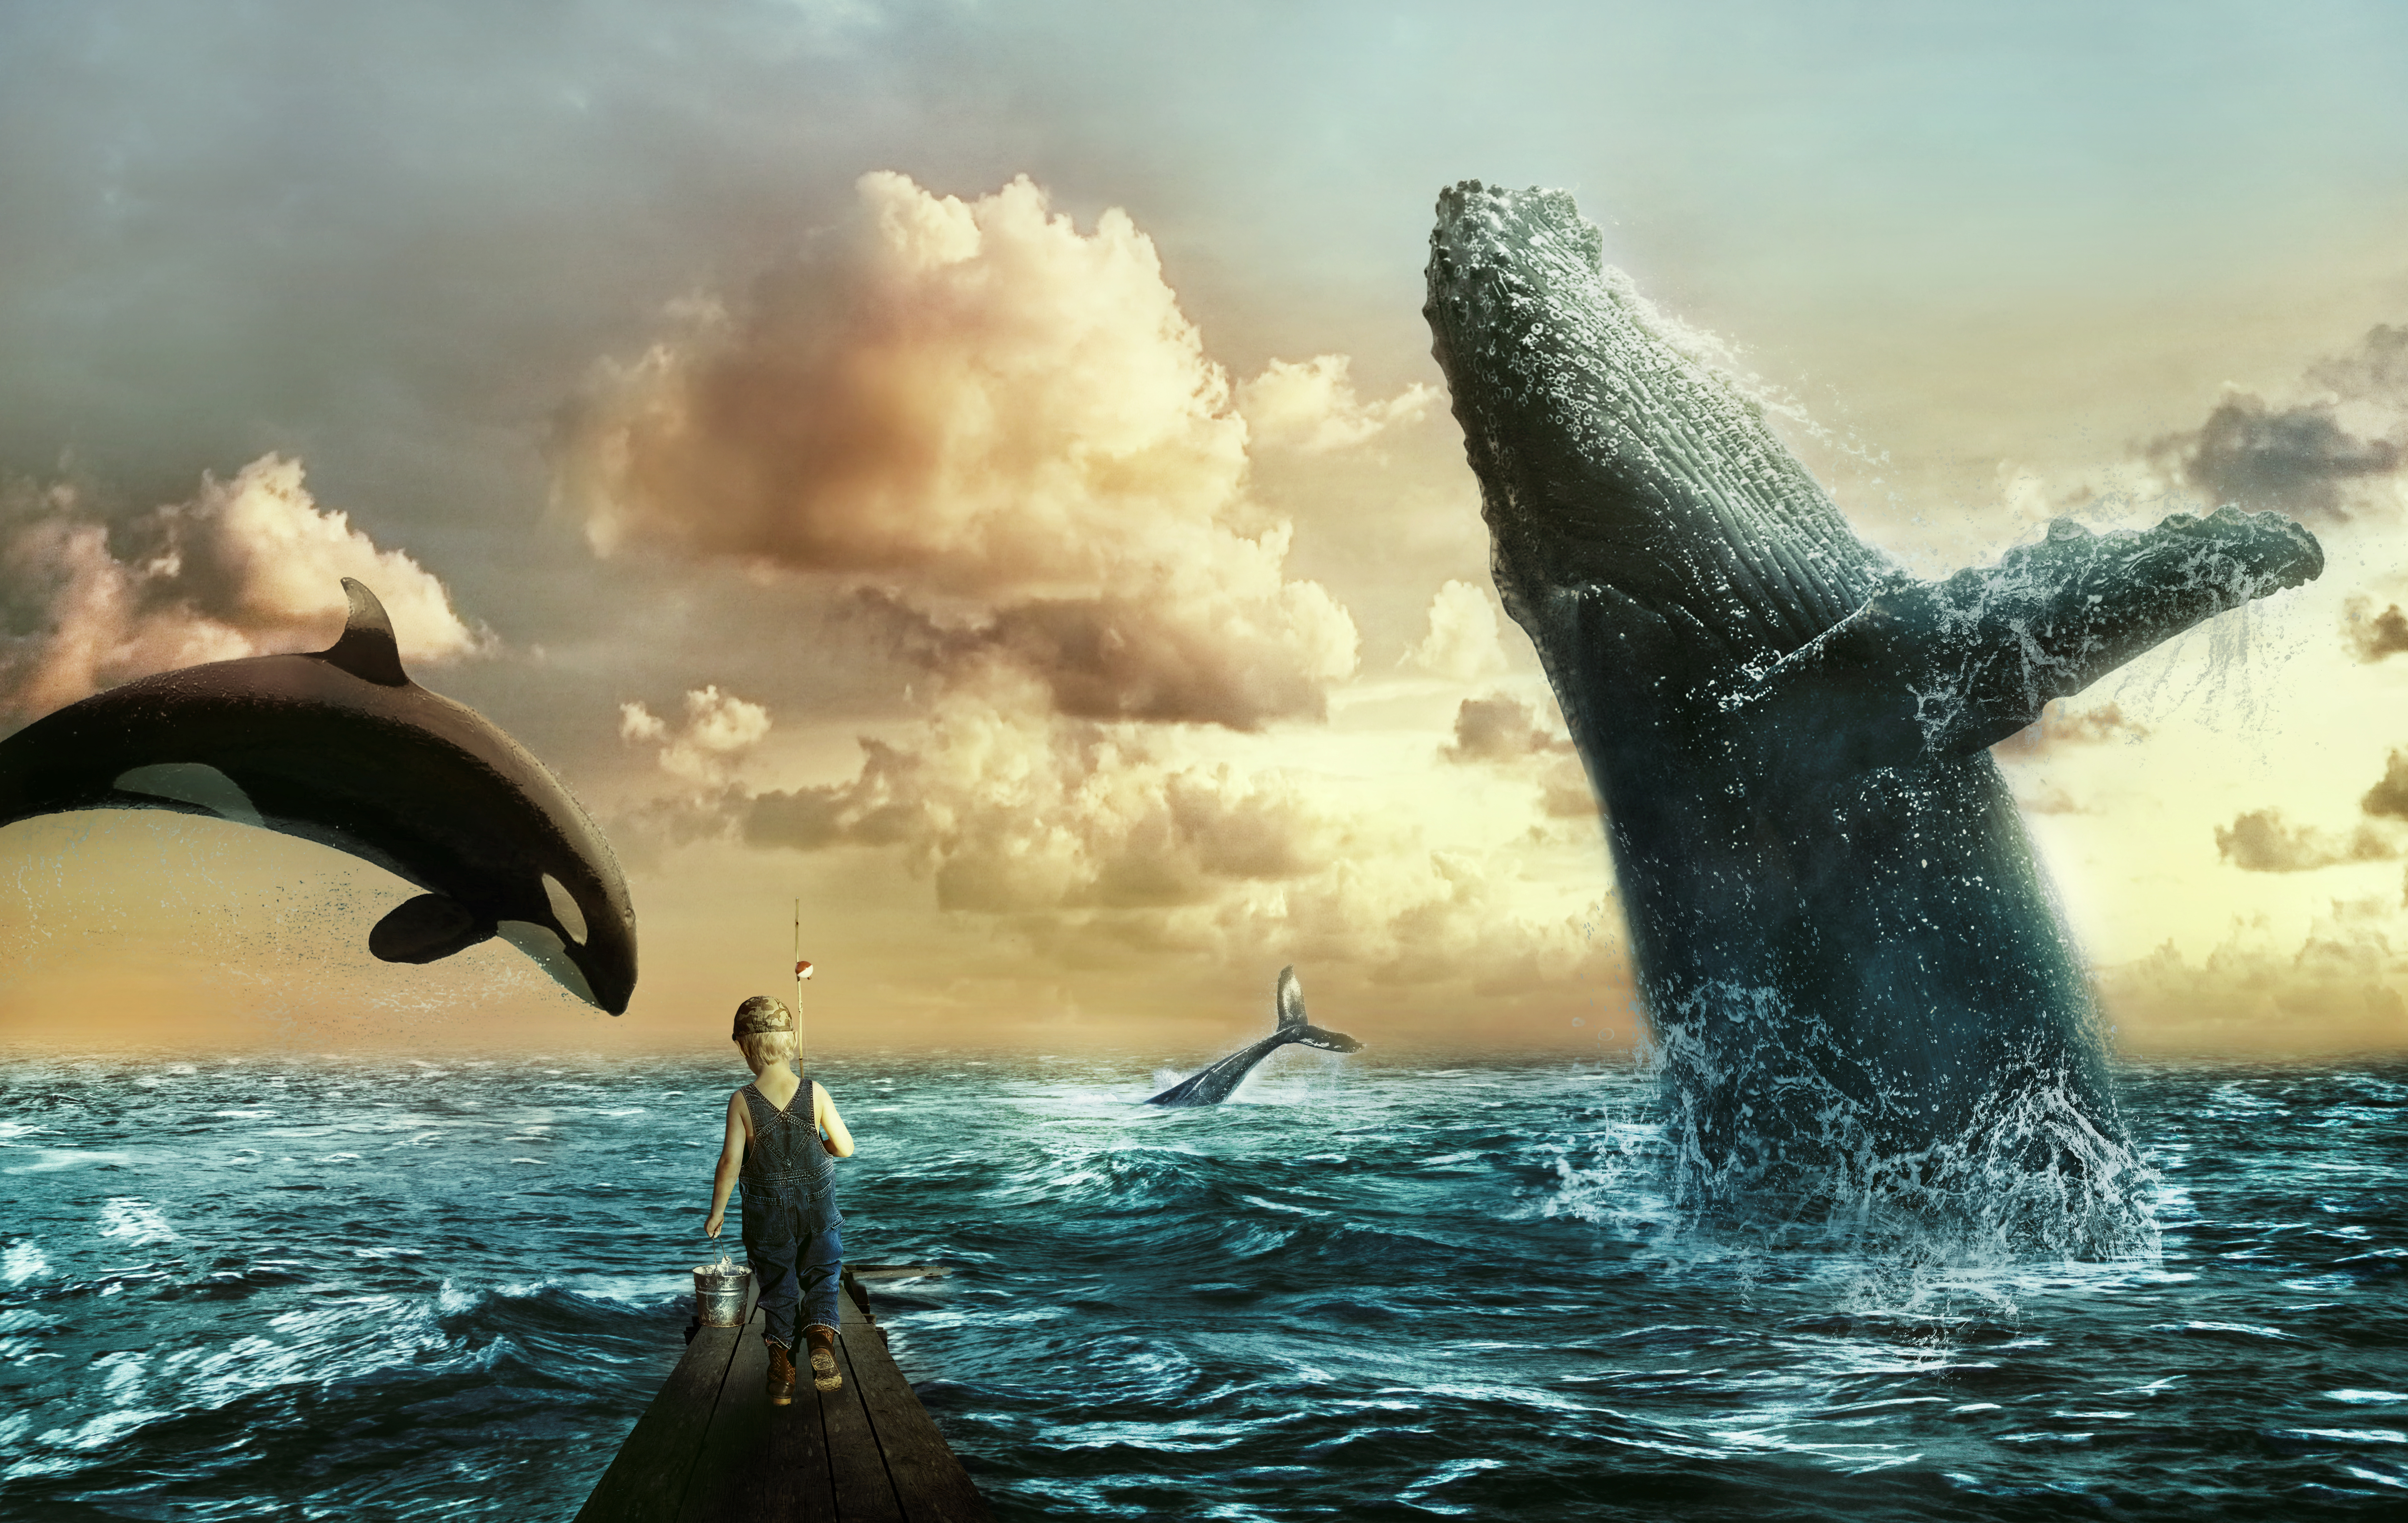
sea, whales, boy, clouds, sky, water, ocean, child, fantasy, composing, orca, humpback whale, whale fin, stormy, water splash, lights, fishing, boardwalk, huge, mammals, whale, fairytale, jump, gigants, dusk, marine mammal, whales dolphins and porpoises, dolphin, killer whale, wildlife, computer wallpaper, stock photography